Martina Sáblíková

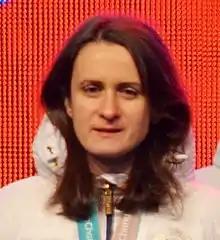
Sáblíková in 2018

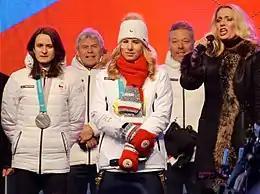
Sáblíková (left) with Ester Ledecká at Old Town Square in Prague after their return from Olympic Games in South Korea

Martina Sáblíková (born 27 May 1987) is a Czech speed skater, specializing in long track speed skating. She is an Olympic gold medal winner and a multiple European and World allround champion. She became the first Czech to win two Olympic gold medals at one Winter Games in 2010. Sáblíková also competes in inline speed skating and road cycling races as a part of her summer preparation for the skating season. In cycling, she focuses on individual time trial discipline in which Sáblíková holds multiple Czech Republic National Championships titles and belongs to the world's top 15 female time-trialists. Sáblíková is the elder sister of fellow speedskater Milan Sáblík.